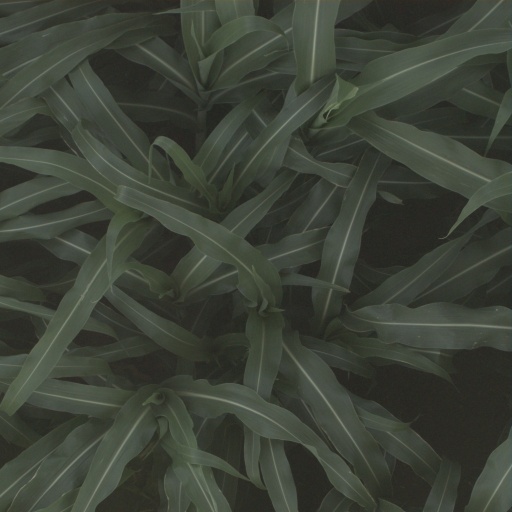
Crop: sorghum